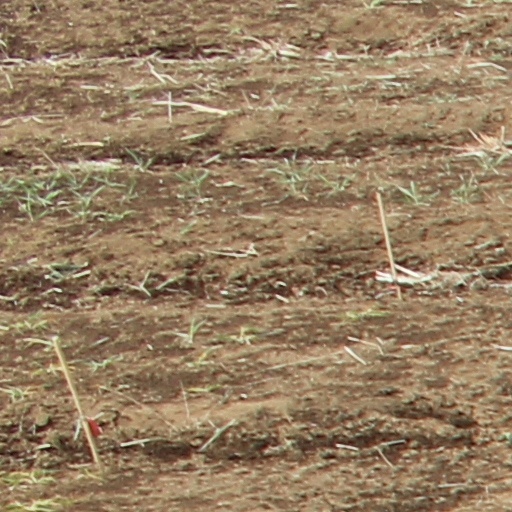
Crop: wheat